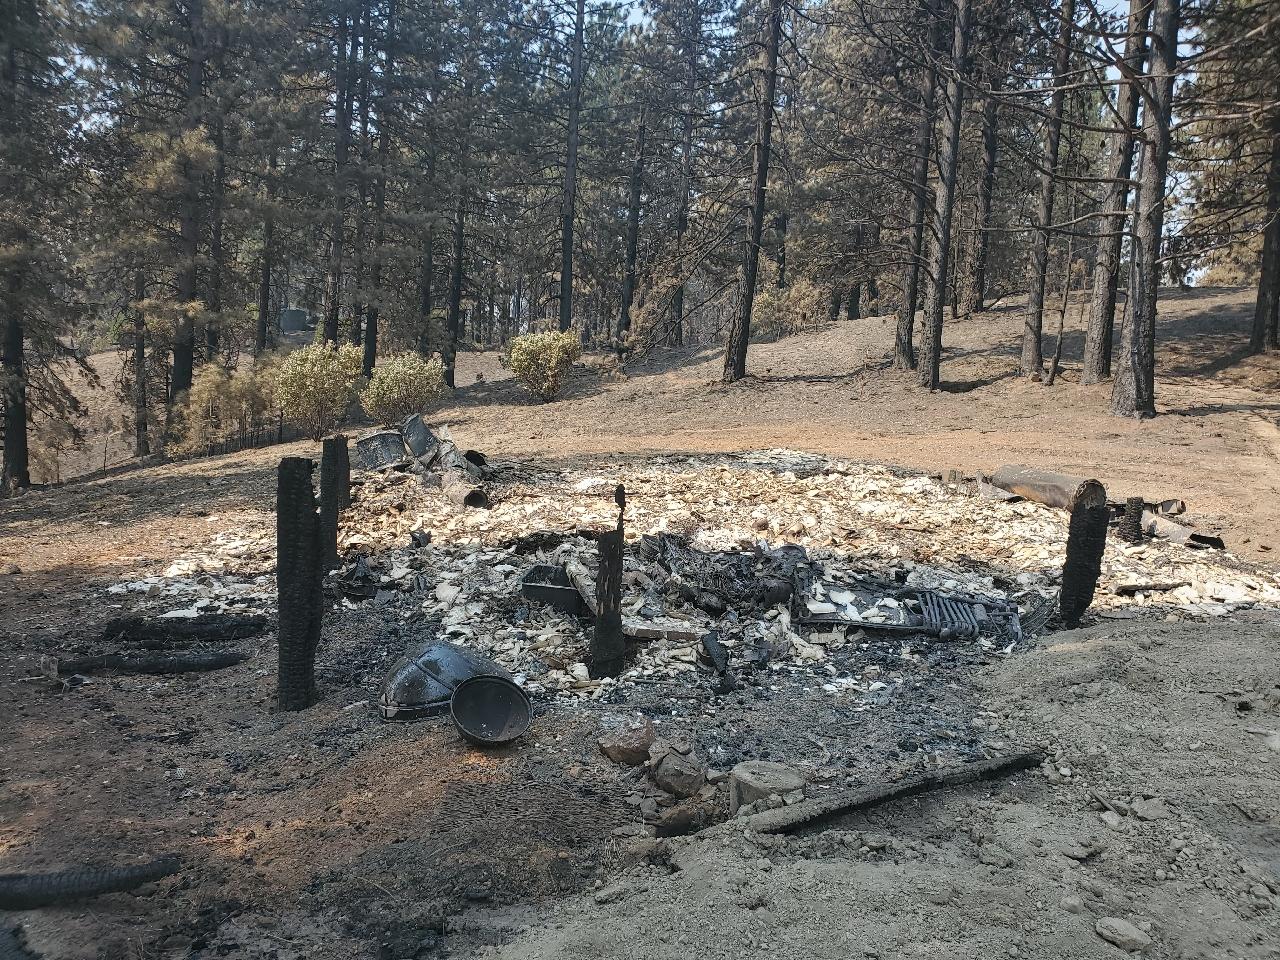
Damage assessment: destroyed